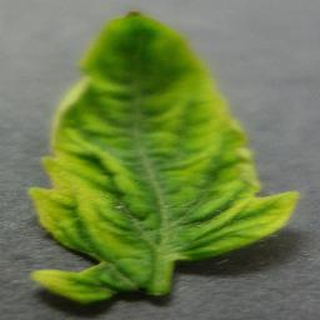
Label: tomato_yellow_leaf_curl_virus